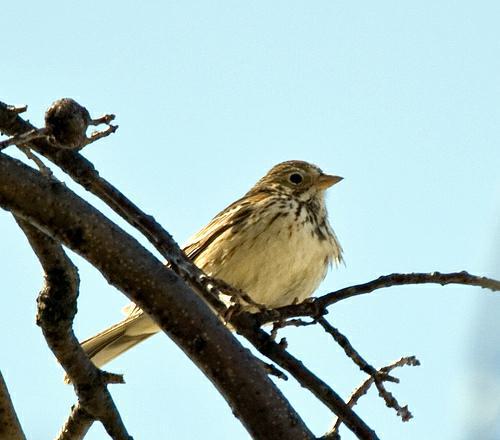
A photo of a vesper sparrow